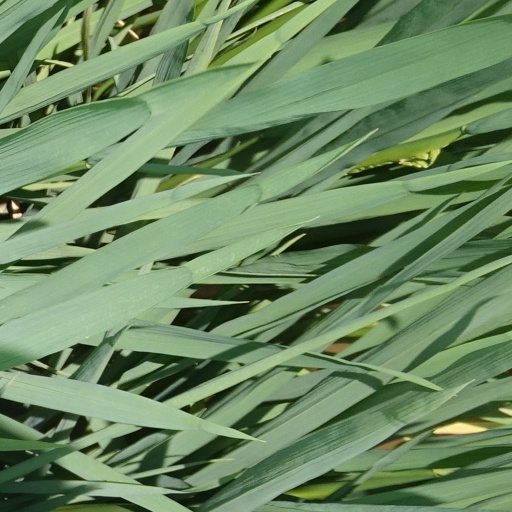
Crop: rice